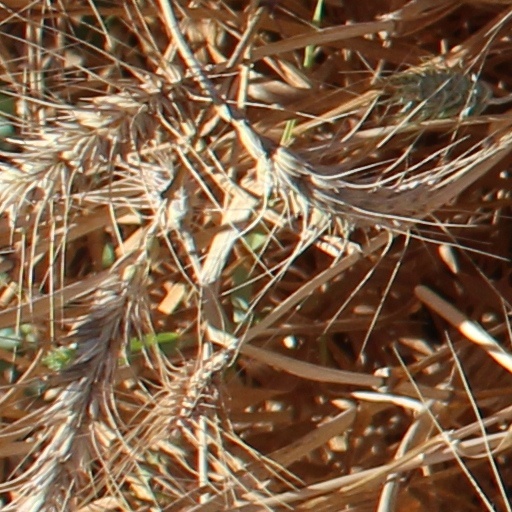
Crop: wheat